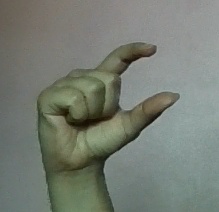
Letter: dal